Albert Baning

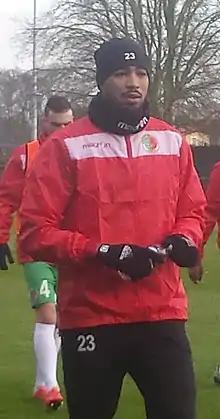
Albert Baning in 2015.

Albert Legrand Baning (born 19 March 1985) is a Cameroonian footballer who plays as a midfielder.